EXID

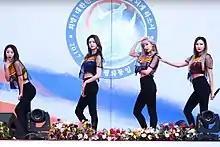
EXID performed "DDD" in November 2017

From December 2017 onwards, EXID, through their social media platforms, shared photo teasers for a project named "re:flower", whose songs would be remasters and remakes of past their songs that weren't title songs.